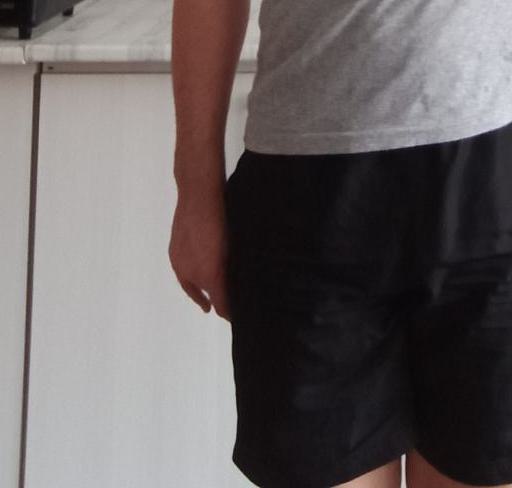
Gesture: no_gesture